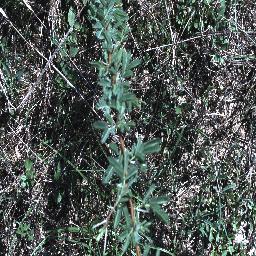
Label: prickly_acacia